Andrew Prine

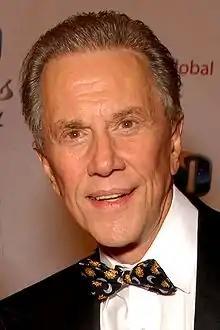
Prine in 2010

Andrew Lewis Prine (February 14, 1936 – October 31, 2022) was an American film, stage, and television actor.